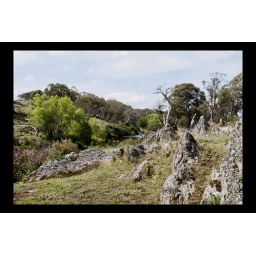
Kydra TSR looking in from fence near river